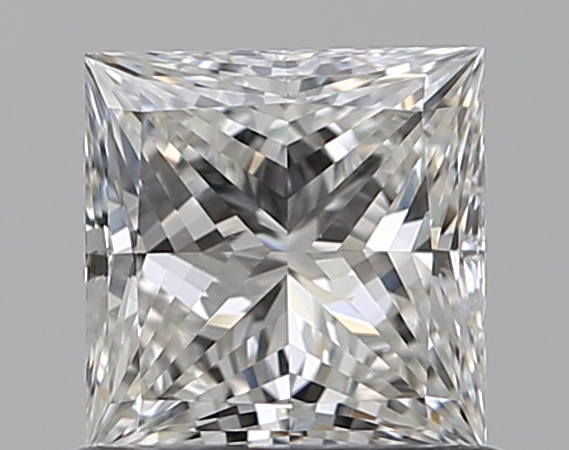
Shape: princess
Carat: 0.73
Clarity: VS1
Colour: G
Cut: EX
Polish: EX
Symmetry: VG
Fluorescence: N
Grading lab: GIA
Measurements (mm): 5.15 x 5.05 x 3.35